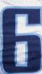
Number: 6